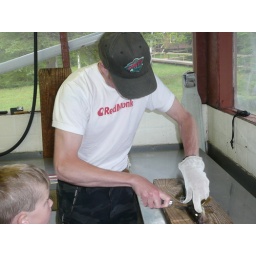
in the fish house at Woman River Camp. complete with RedMonk t-shirt - yuh!